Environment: lab
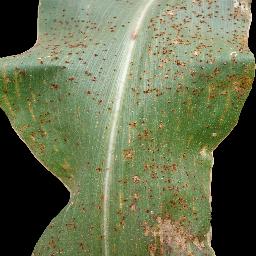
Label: common_rust